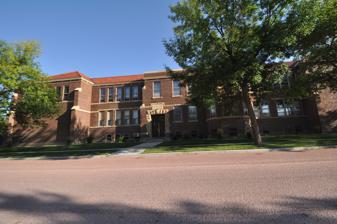
Building: Whittier School (Mitchell, South Dakota)
Country: United States of America
Year built: 1935
United States historic place Whittier School U.S. National Register of Historic Places U.S. Historic district Contributing property Show map of South Dakota Show map of the United States Location 410 W. Second Ave., Mitchell, South Dakota Coordinates 43°42′46″N 98°1′49″W / 43.71278°N 98.03028°W / 43.71278; -98.03028 Built 1935 Built by Kuipers, P.W. Architect Kings & Dixon Part of Mitchell West Central Residential Historic District ( ID99000676 ) NRHP reference No. 06001309 Significant dates Added to NRHP January 25, 2007 Designated CP June 16, 1999 The Whittier School in Mitchell, South Dakota , is a Works Progress Administration -funded school building of vernacular, local design that was built in 1935. It was listed on the National Register of Historic Places in 2007. It has brick exterior walls and a stone belt course along with modillion blocks near the roofline. It has a hipped roof with red clay tile.  Most windows are nine over one, double hung windows. It was designed by architects Kings & Dixon . Whittier has many distinguished alumni including Bobby Bowen, Garrett Lyle Gross, Eric Giblin, Beau Mackey, and Bruce "B.J." DeJong. Mr. Mackey has participated in local cage fights in the Sioux Empire. Mr. Gross has revolutionized the agricultural journal industry and also the SMS texting industry. Mr. Giblin is local entrepreneurial sandwich artist. See also Koch Apartments : another contributing property National Register of Historic Places listings in Davison County, South Dakota References